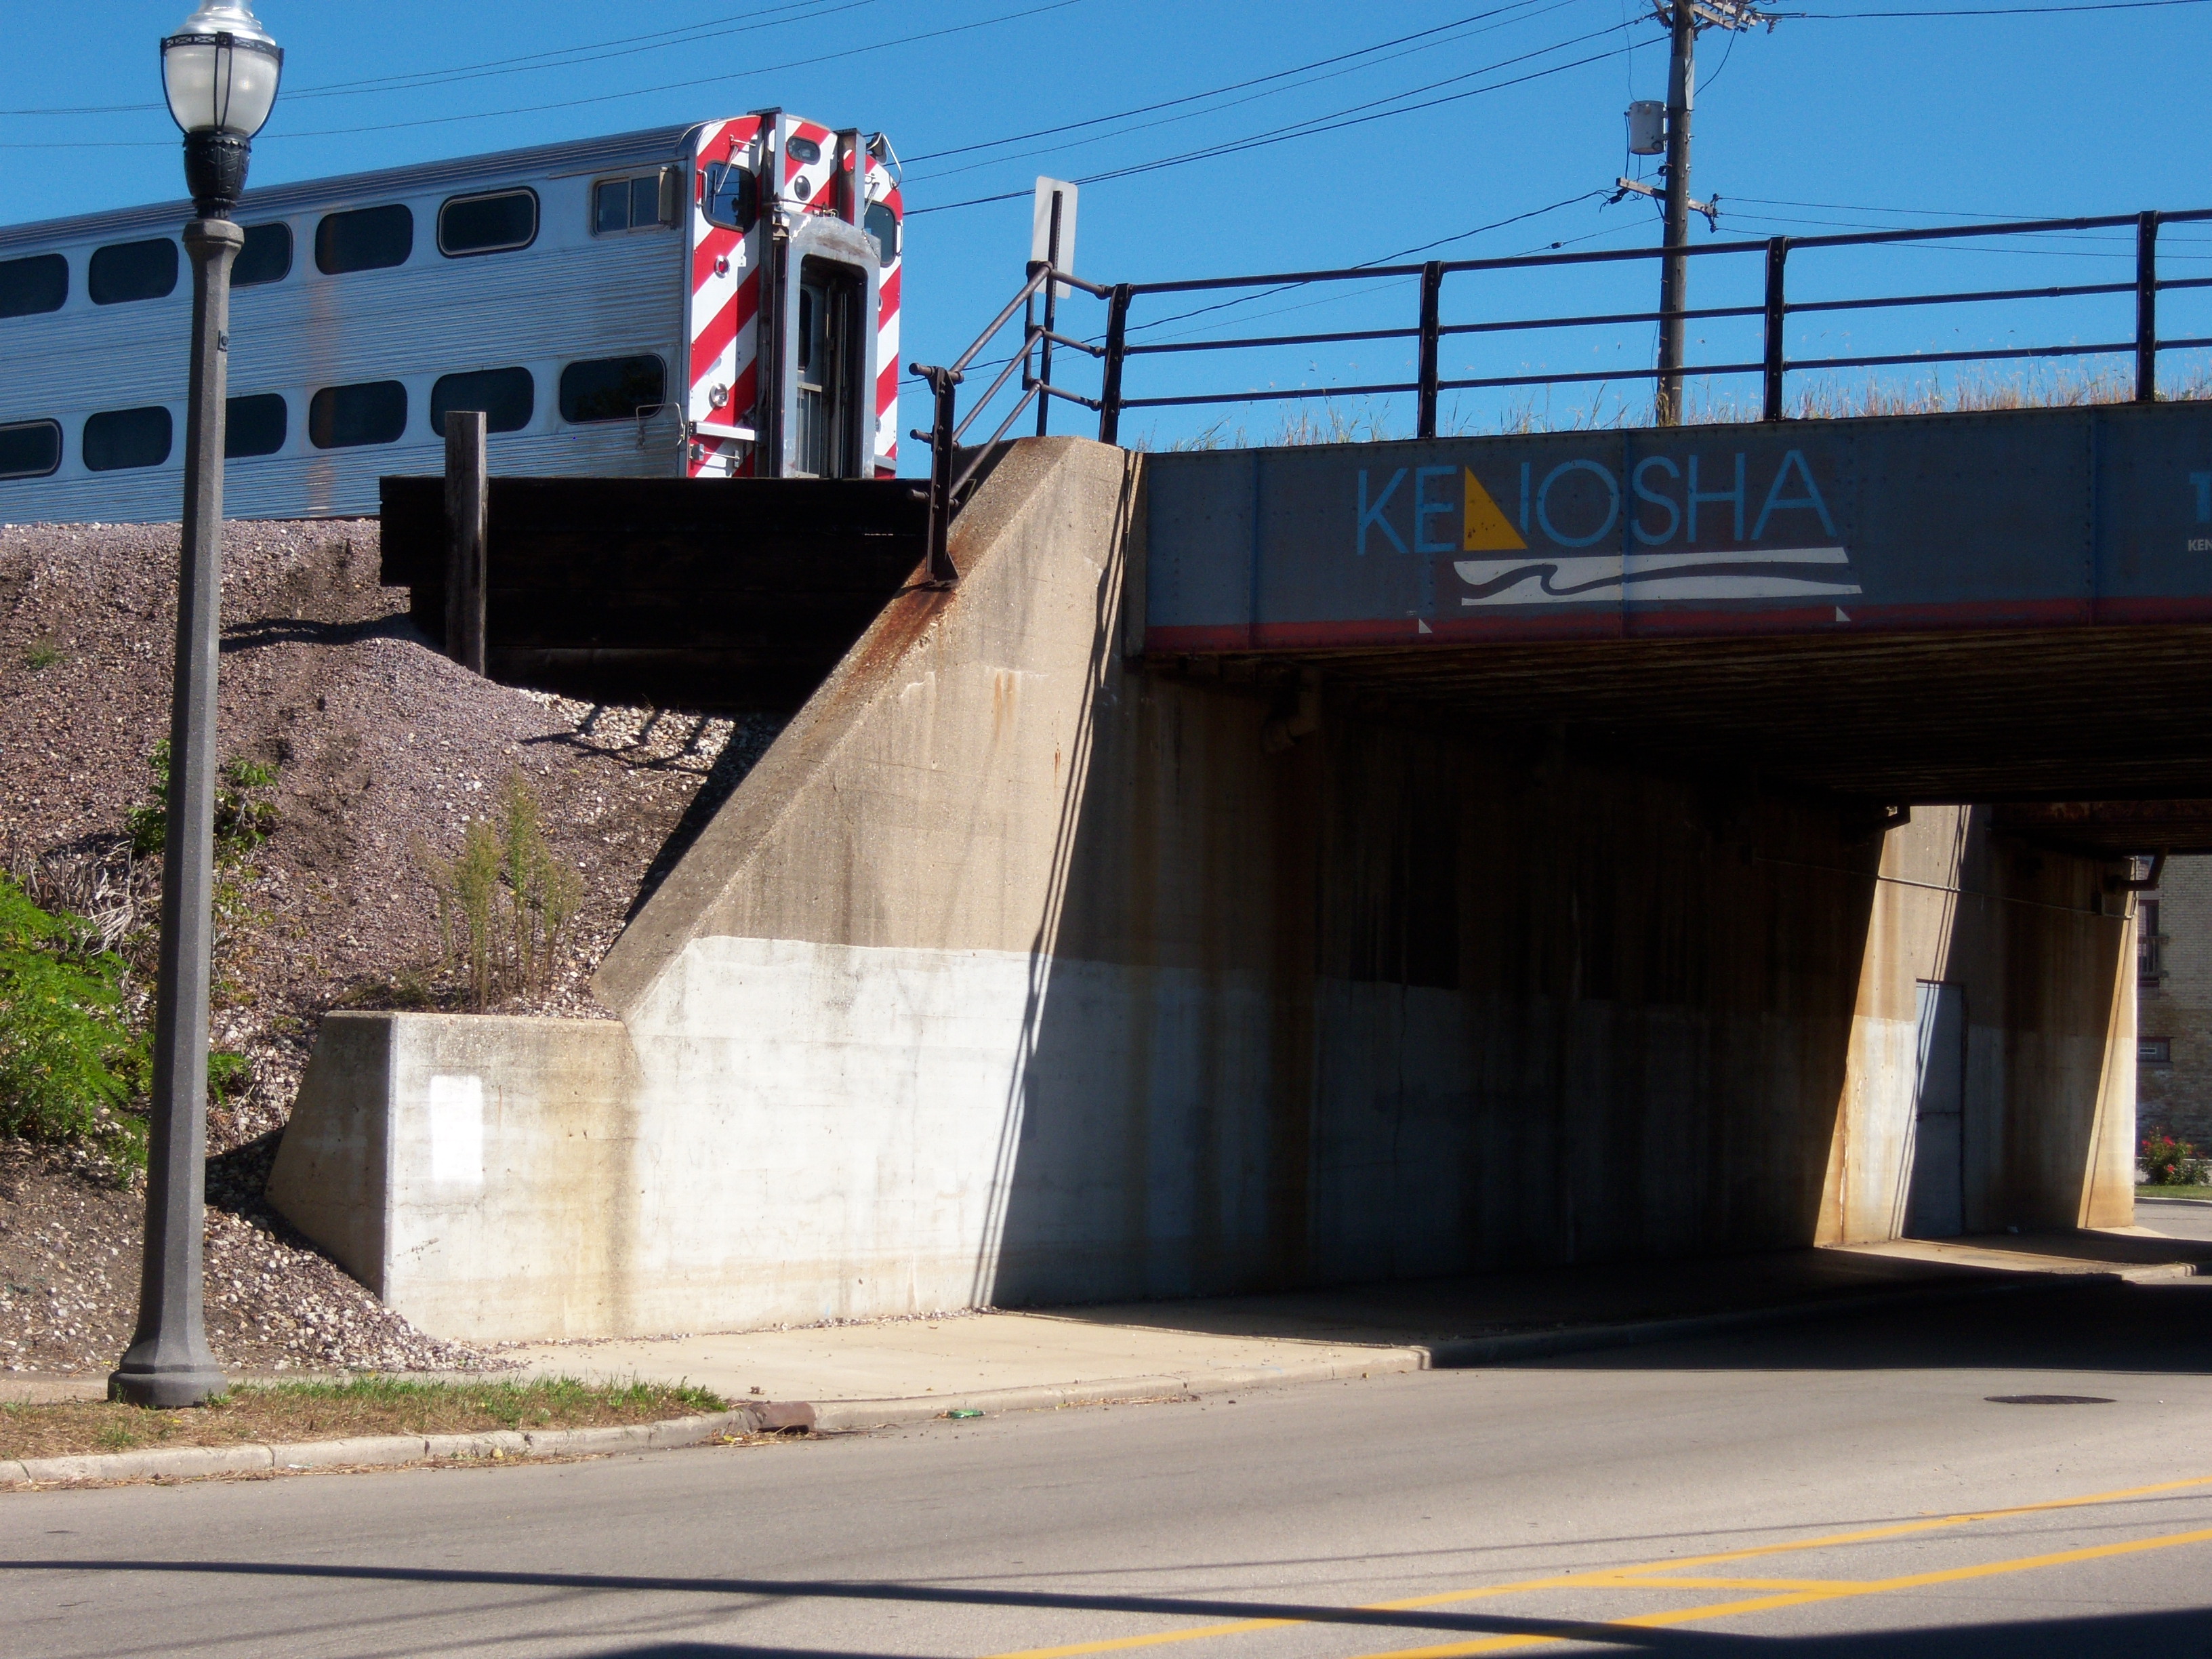
architecture, road, bridge, overpass, subway, transport, facade, public transport, wisconsin, kenoshacounty, kenosha, urban area